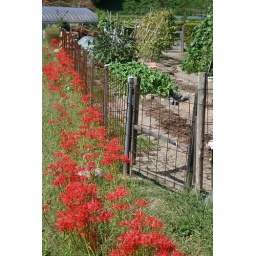
Pretty flowers lining fence to vegetable plot in Ohara